Proteasome

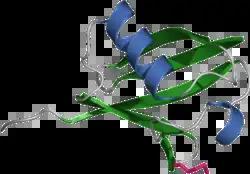
Ribbon diagram of ubiquitin, the highly conserved protein that serves as a molecular tag targeting proteins for degradation by the proteasome

Proteins are targeted for degradation by the proteasome with covalent modification of a lysine residue that requires the coordinated reactions of three enzymes. In the first step, a ubiquitin-activating enzyme (known as E1) hydrolyzes ATP and adenylylates a ubiquitin molecule. This is then transferred to E1's active-site cysteine residue in concert with the adenylylation of a second ubiquitin. This adenylylated ubiquitin is then transferred to a cysteine of a second enzyme, ubiquitin-conjugating enzyme (E2). In the last step, a member of a highly diverse class of enzymes known as ubiquitin ligases (E3) recognizes the specific protein to be ubiquitinated and catalyzes the transfer of ubiquitin from E2 to this target protein. A target protein must be labeled with at least four ubiquitin monomers (in the form of a polyubiquitin chain) before it is recognized by the proteasome lid. It is therefore the E3 that confers substrate specificity to this system. The number of E1, E2, and E3 proteins expressed depends on the organism and cell type, but there are many different E3 enzymes present in humans, indicating that there is a huge number of targets for the ubiquitin proteasome system.